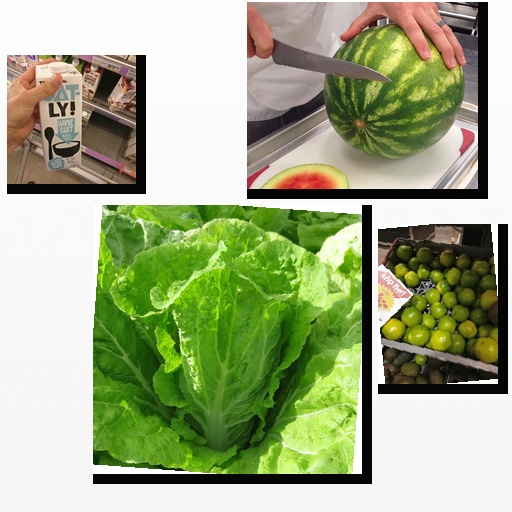
Food items: lime, cabbage, watermelon, oat_yogurt